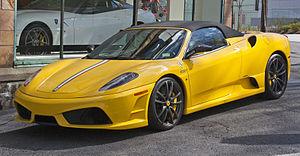
La Ferrari F430 est une automobile sportive de luxe construite et commercialisée par Ferrari depuis 2004, remplaçant ainsi la Ferrari 360 Modena. Elle est présentée au Mondial de l'automobile de Paris 2004, et se distingue de sa devancière par son V8 porté à 4,3 L, par un emploi important de l’aluminium, mais surtout par une série d’innovations issues de la F1.